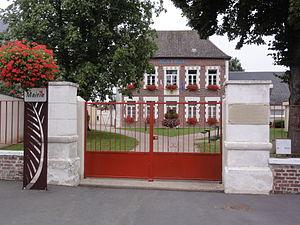
Seboncourt (Aisne) mairie
Seboncourt est une commune française située dans le département de l'Aisne, en région Hauts-de-France.